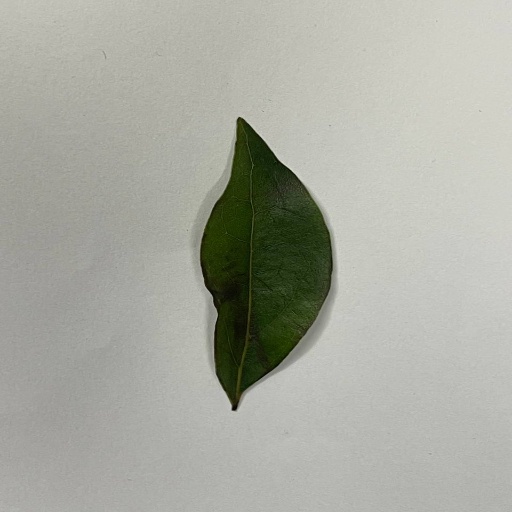
Species: Camphor
Leaf condition: Healthy Leaf